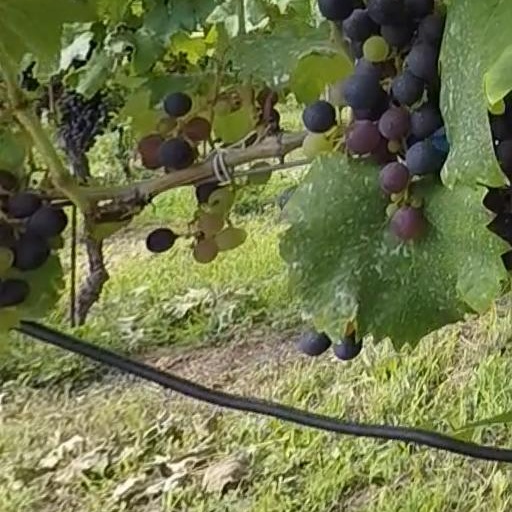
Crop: grape